First Feminist Congress of Yucatán

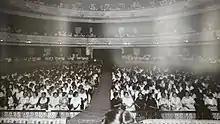
Delegates to the First Feminist Congress

The First Feminist Congress of Yucatán was a conference that took place from 13 to 16 January 1916 at the in Mérida, Yucatán, Mexico. The congress brought together 620 delegates, primarily teachers, to discuss and propose reforms for women's social, educational, and legal rights. It was Mexico's first feminist congress and the second in Latin America after the ( 'First International Women's Congress'), which was held in Argentina in 1910.